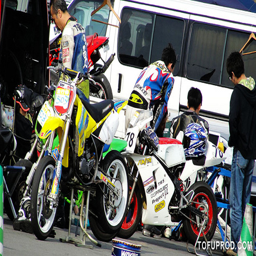
Some guys are working on motorcycles next to a van.
Many motorcyclists have parked their bikes near each other.
These motorcyclists are sitting and standing near motorcycles.
There are racing motorcycles and people in racing attire.
A group of men looking at various motorcycles with bus in background.